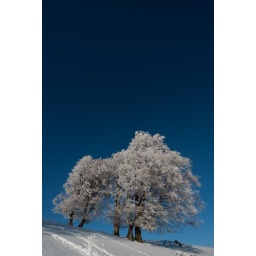
sunday in the black forest